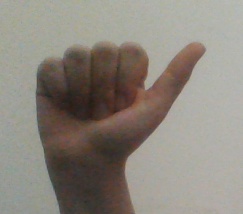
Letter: dhad